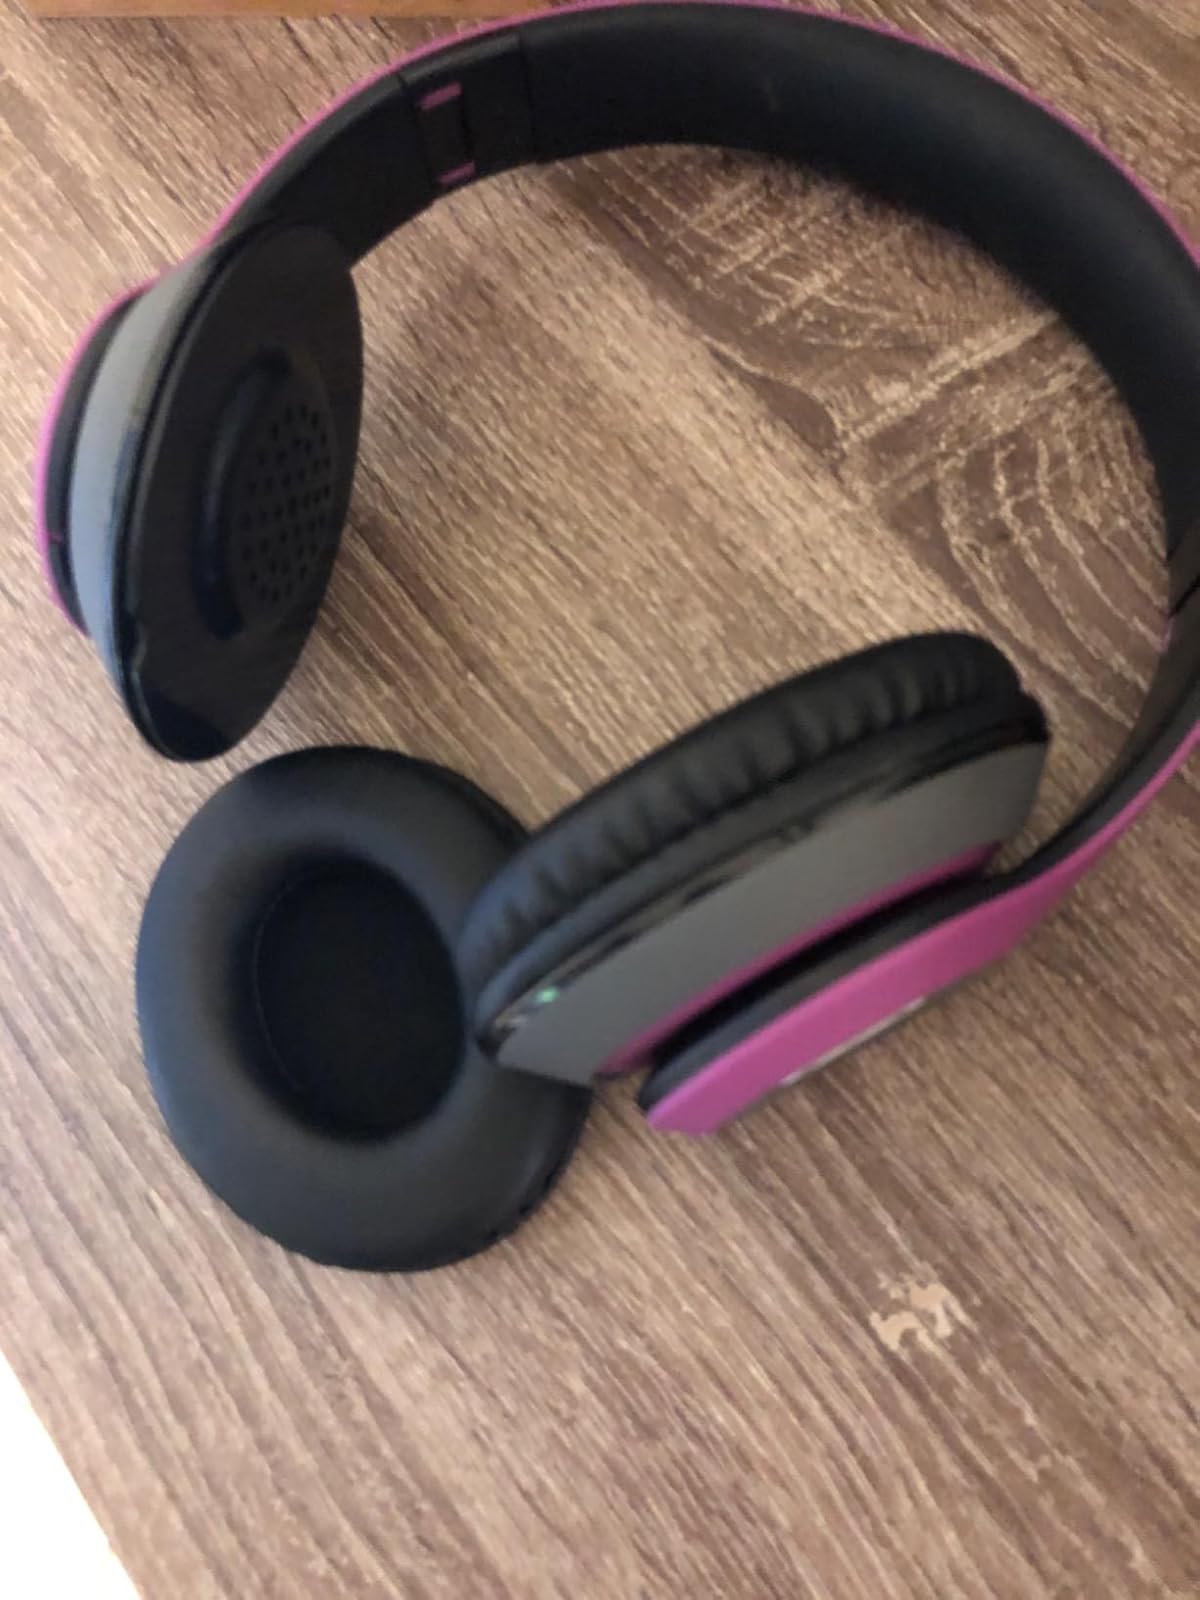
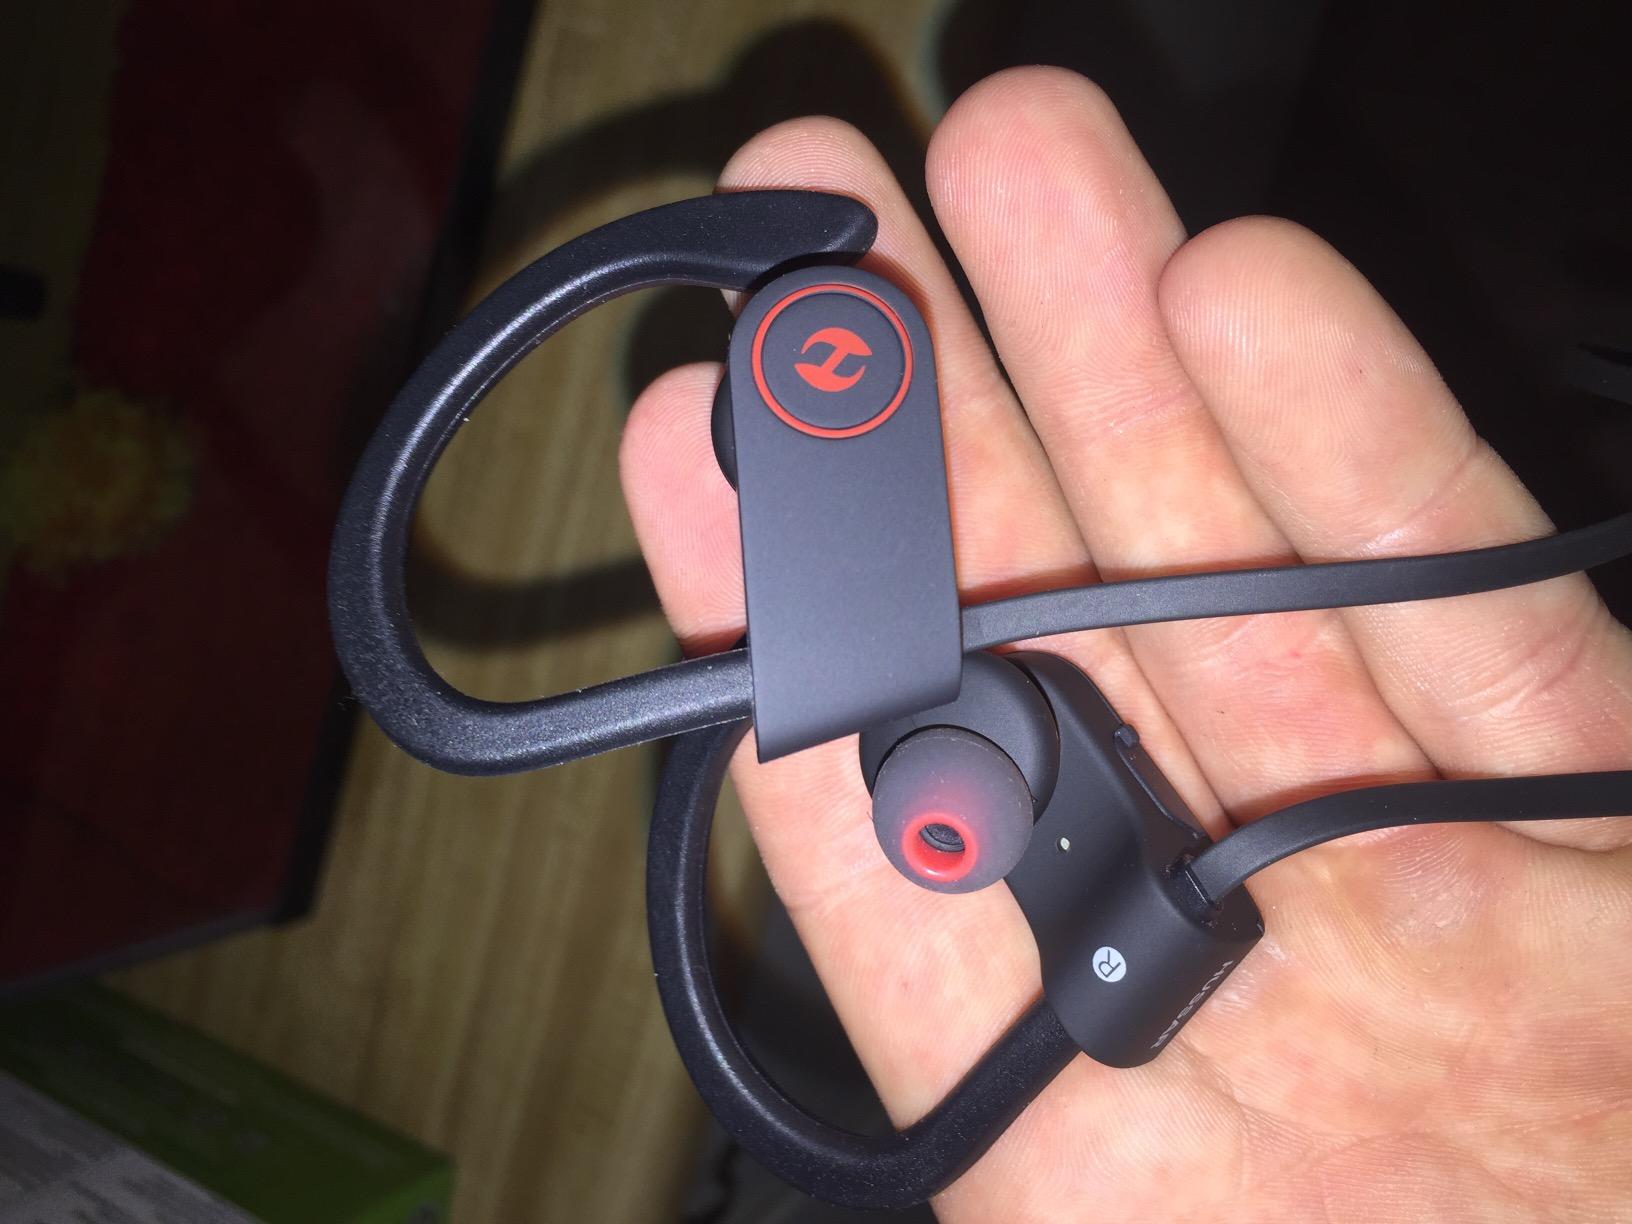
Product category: headphones
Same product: no